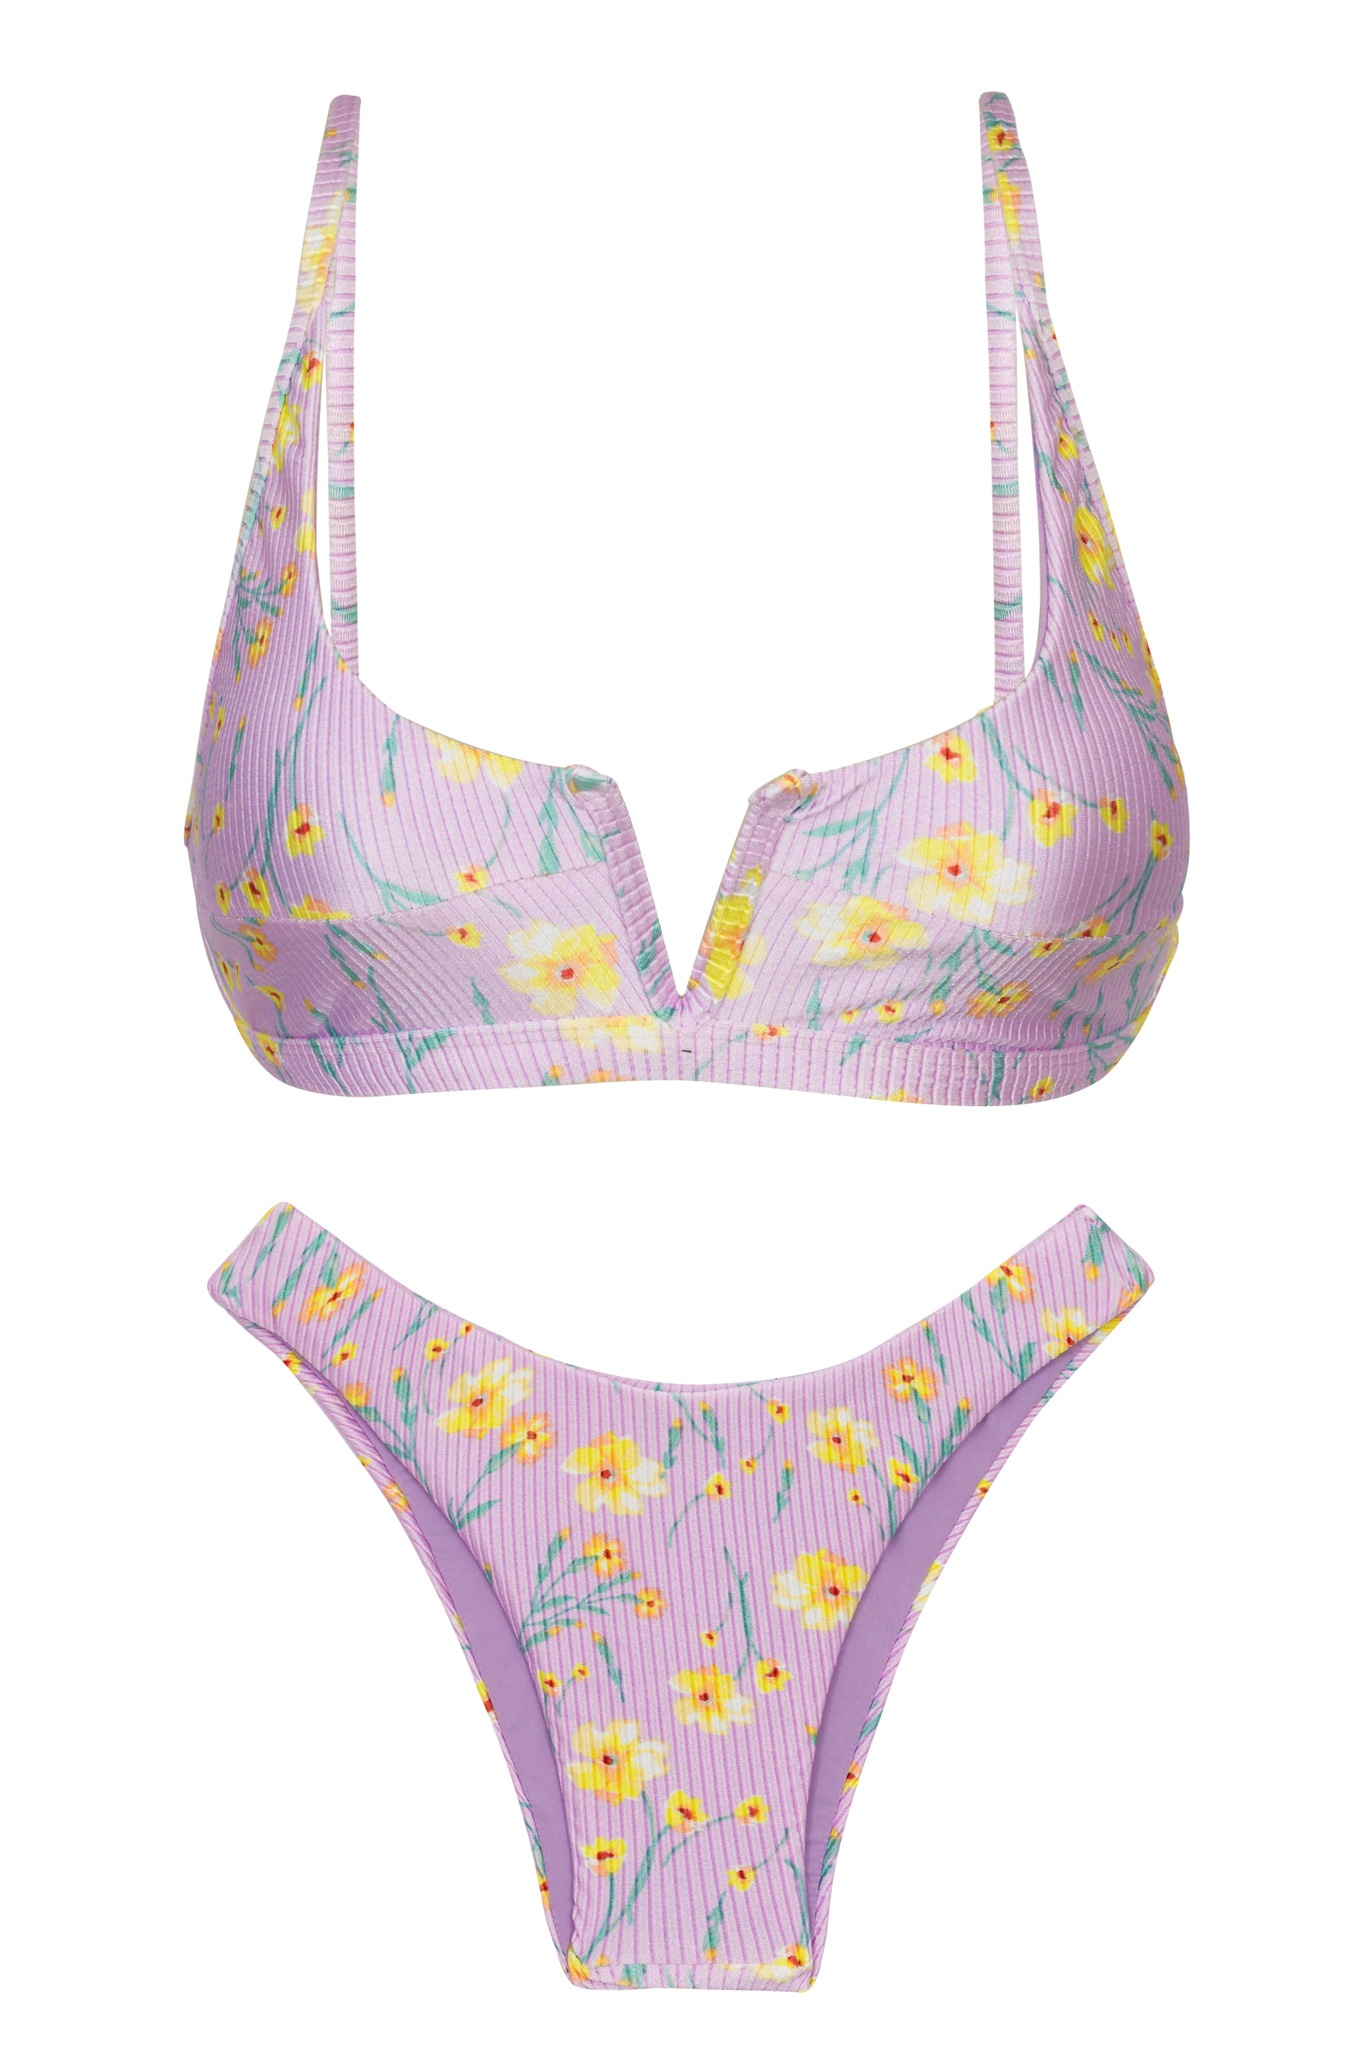
Set Canola Bra-V High-Leg
Product Information Style of Print: Floral Category: Set Composition: 84% Polyamide, 16% Elastane - Oeko-Tex Lining: 84% Polyamide, 16% Elastane - Oeko-Tex Top style: Bralette - Removable pad UV Protection: UPF 50+ Trend: High leg Brand: Rio de Sol Model size: Clemence is wearing a size S. Model's Measurements: Height 177cm, Bust: 85cm, Hips 93cm, Waist 66cm Main color: Purple Bottom style: Fixed - Brazilian Bottom coverage: Brazilian Collection: 2021 Wash & care: Hand Wash Country of origin: Brazil
Brand: Rio de Sol
Category: Apparel & Accessories > Clothing > Swimwear > Classic Bikinis